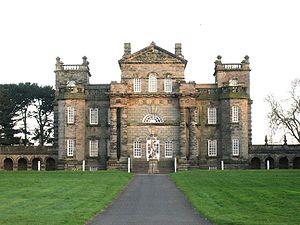
Sir John Vanbrugh, né le 24 janvier 1664 et mort le 26 mars 1726, est un architecte et dramaturge britannique. On lui doit notamment l'édification de palais de Blenheim et du château Howard. Il rédigea également deux comédies engagées et argumentées : La Rechute ou la Vertu en danger en 1696 et L'Épouse outragée en 1697. Toutes deux furent de grands succès de scène mais furent à l'origine de nombreuses controverses.